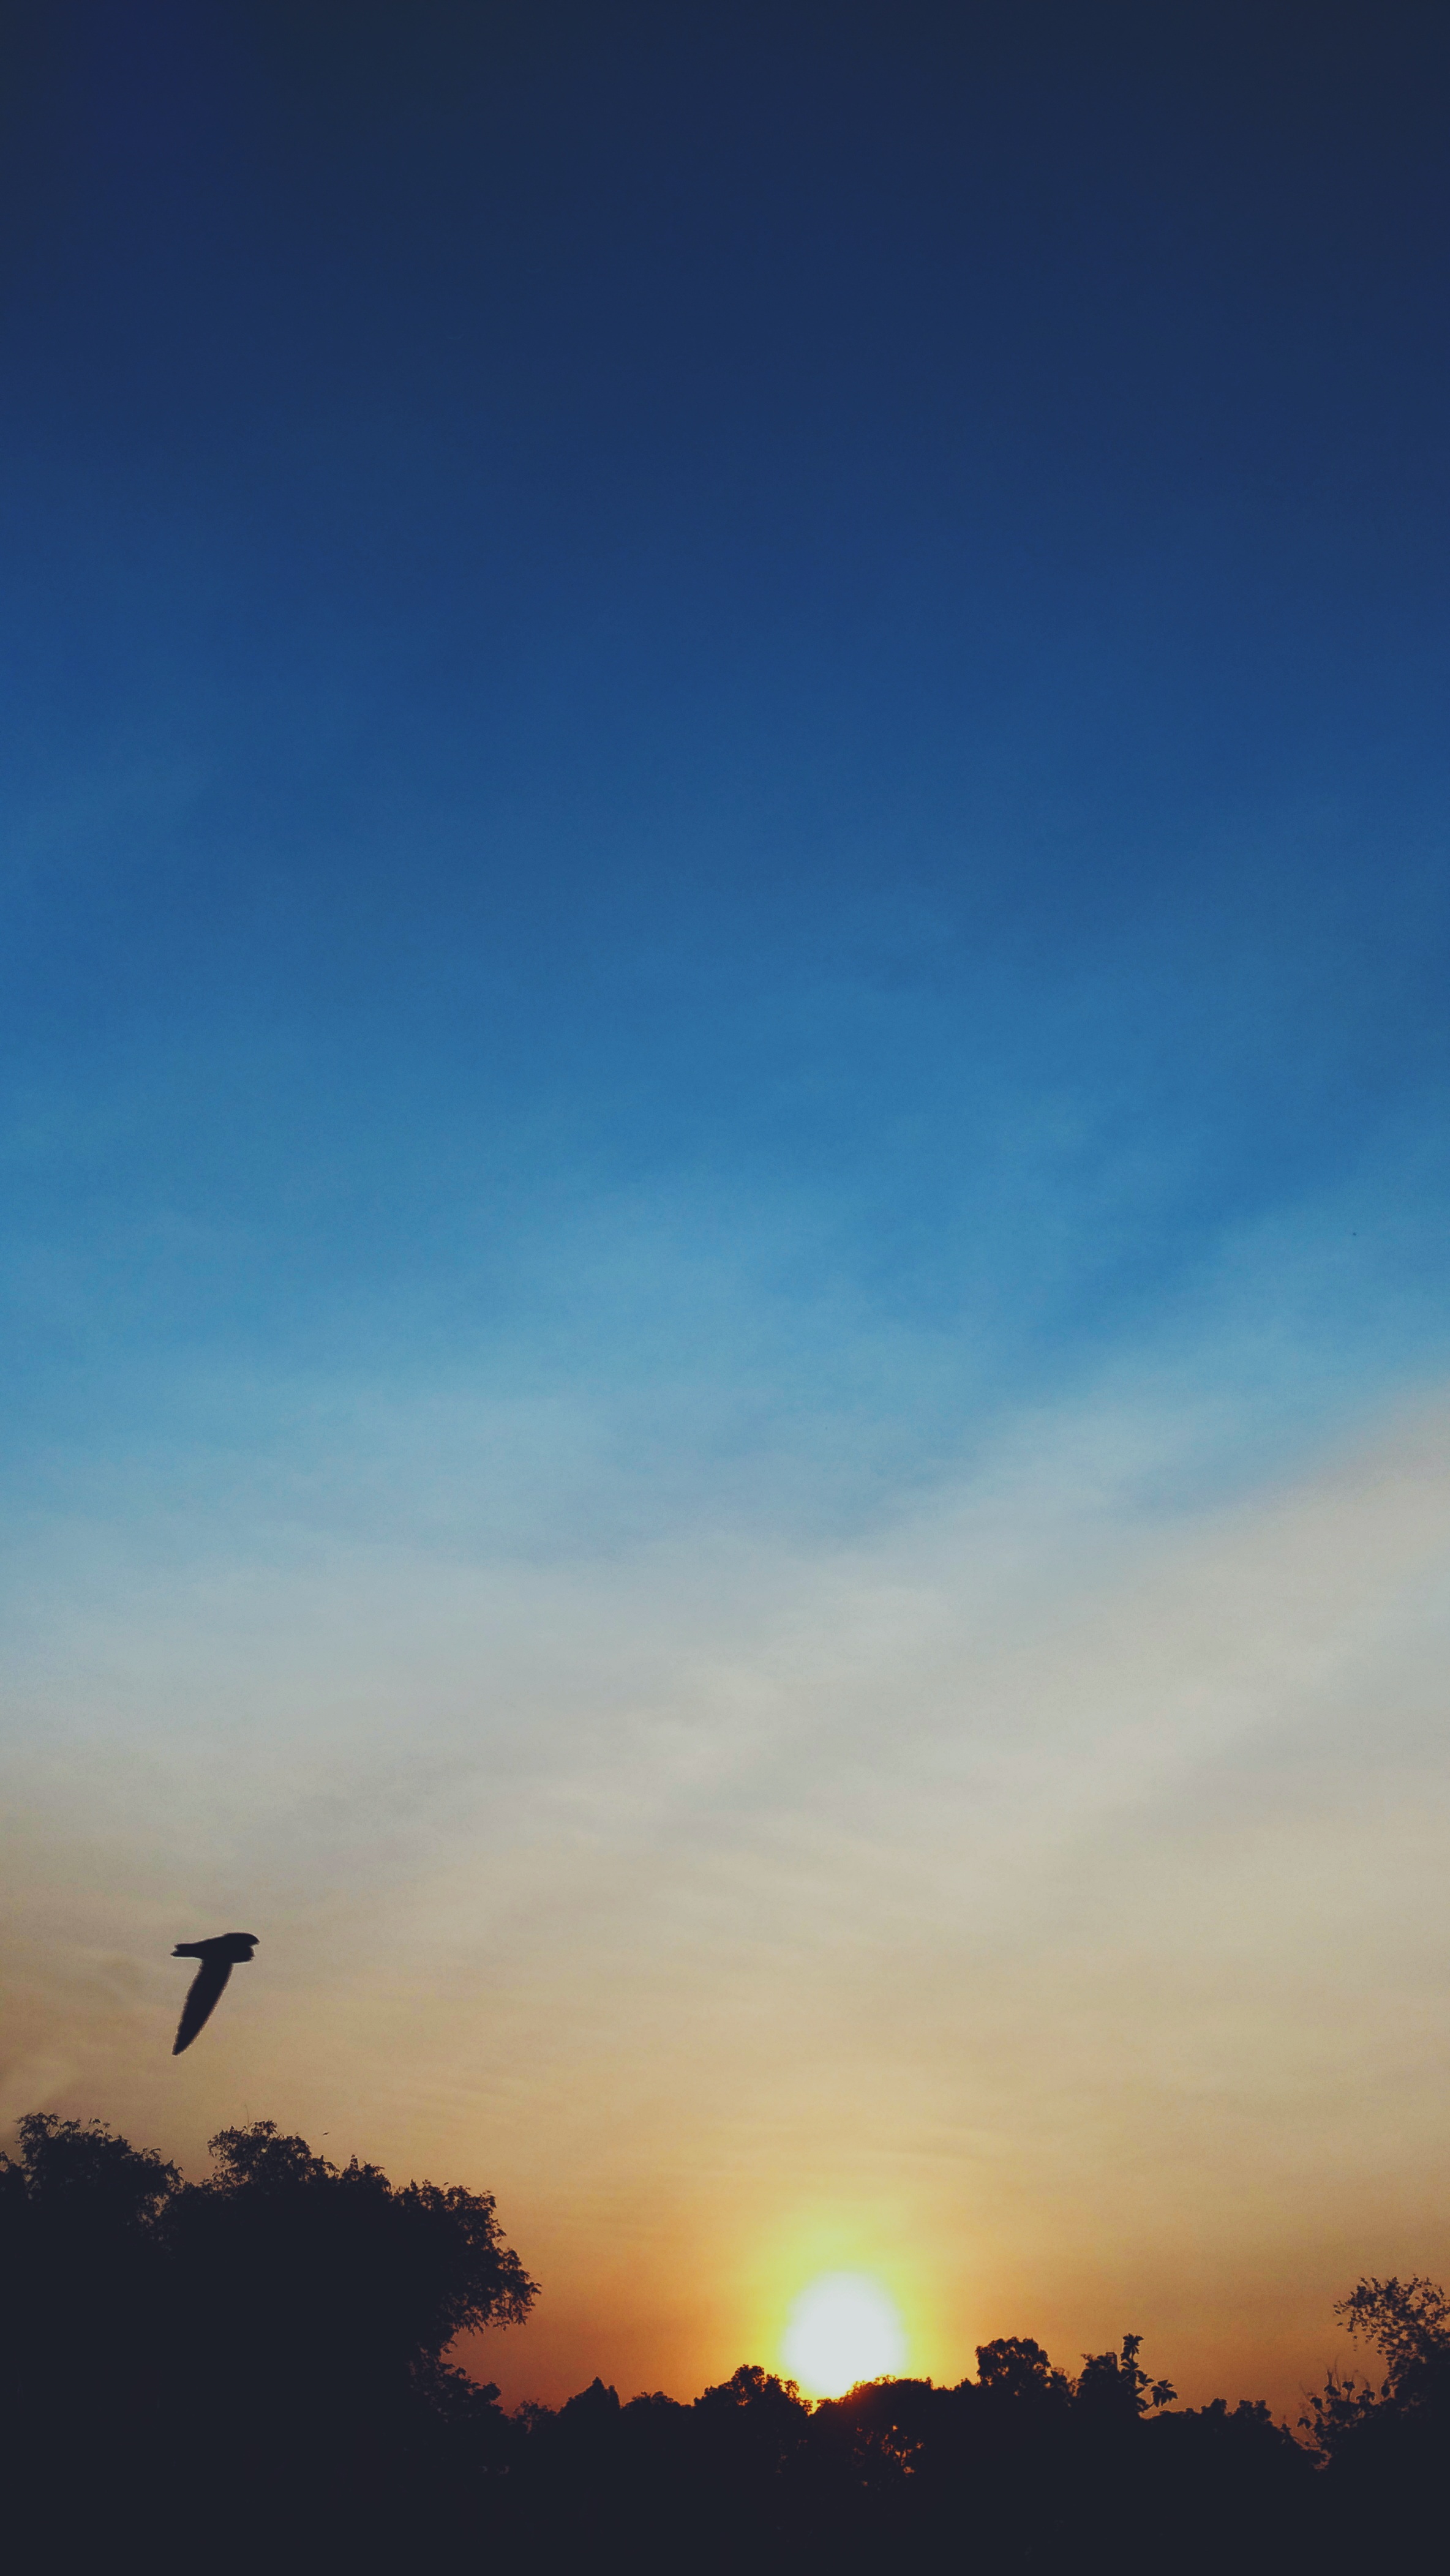
horizon, cloud, sky, sunrise, sunset, sunlight, morning, dawn, atmosphere, dusk, evening, afterglow, atmosphere of earth